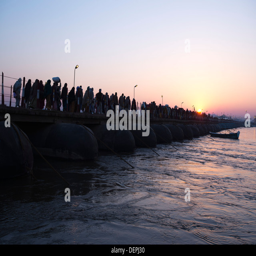
pilgrims walking on a bridge over river